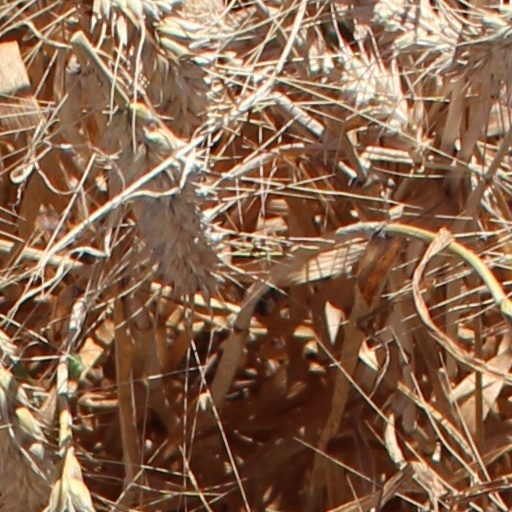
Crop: wheat